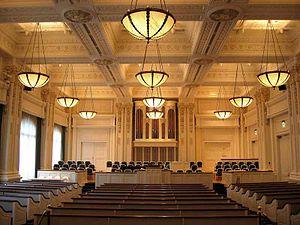
Le Joseph Smith Memorial Building, ainsi nommé en mémoire de Joseph Smith, fondateur de l’Église de Jésus-Christ des saints des derniers jours, est situé à l’angle de Main Street et South Temple à Salt Lake City, près de Temple Square. Auparavant 'Hotel Utah', il est aujourd’hui un bâtiment administratif. Le 3 janvier 1978, il a été ajouté au Registre national des lieux historiques au titre de ‘Hotel Utah’.